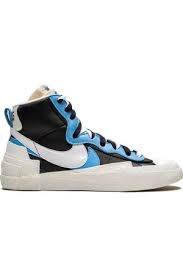
Label: Sneaker